Estonian War of Independence

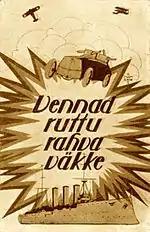
"Brothers, Hurry to Join the Nation's Army!" Estonian Army Recruiting poster in 1918

In late November 1918, the Bolshevik Soviet Russian armed forces moved against Estonia. On 28 November 1918, the Soviet 6th Red Rifle Division attacked the border town of Narva, marking the beginning of the Estonian War of Independence.